Lamoka site

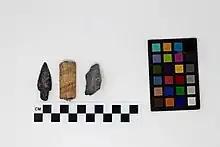
These artifacts were recovered from the Lamoka site, during digs conducted by the Buffalo Museum of Science. In this photograph are projectile points and a deer bone talisman.

Archaeological excavations at the Lamoka Lake site have recovered large numbers of projectile points – primarily Lamoka points; stone netsinkers, groundstone and polished stone tools – including beveled adzes, hammerstones, pestles, mullers, mortars, and metates; bone tools – including awls, knives, and fish hooks; lithic debitage; and animal bones – primarily white-tailed deer, tree squirrel, and passenger pigeon; and human burials. Numerous archaeological features, including pits, postmolds, hearths, firebeds and ash layers, have also been identified. The majority of artifacts and features date to the Late Archaic Period, although later Woodland Period artifacts have also been recovered from the site.